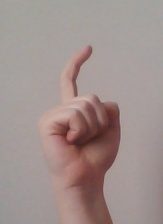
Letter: ra